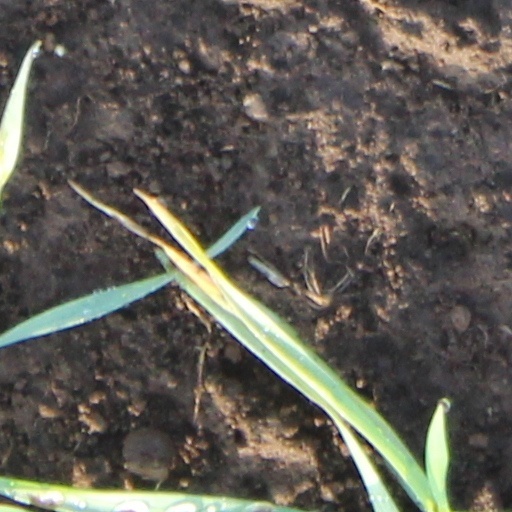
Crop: wheat